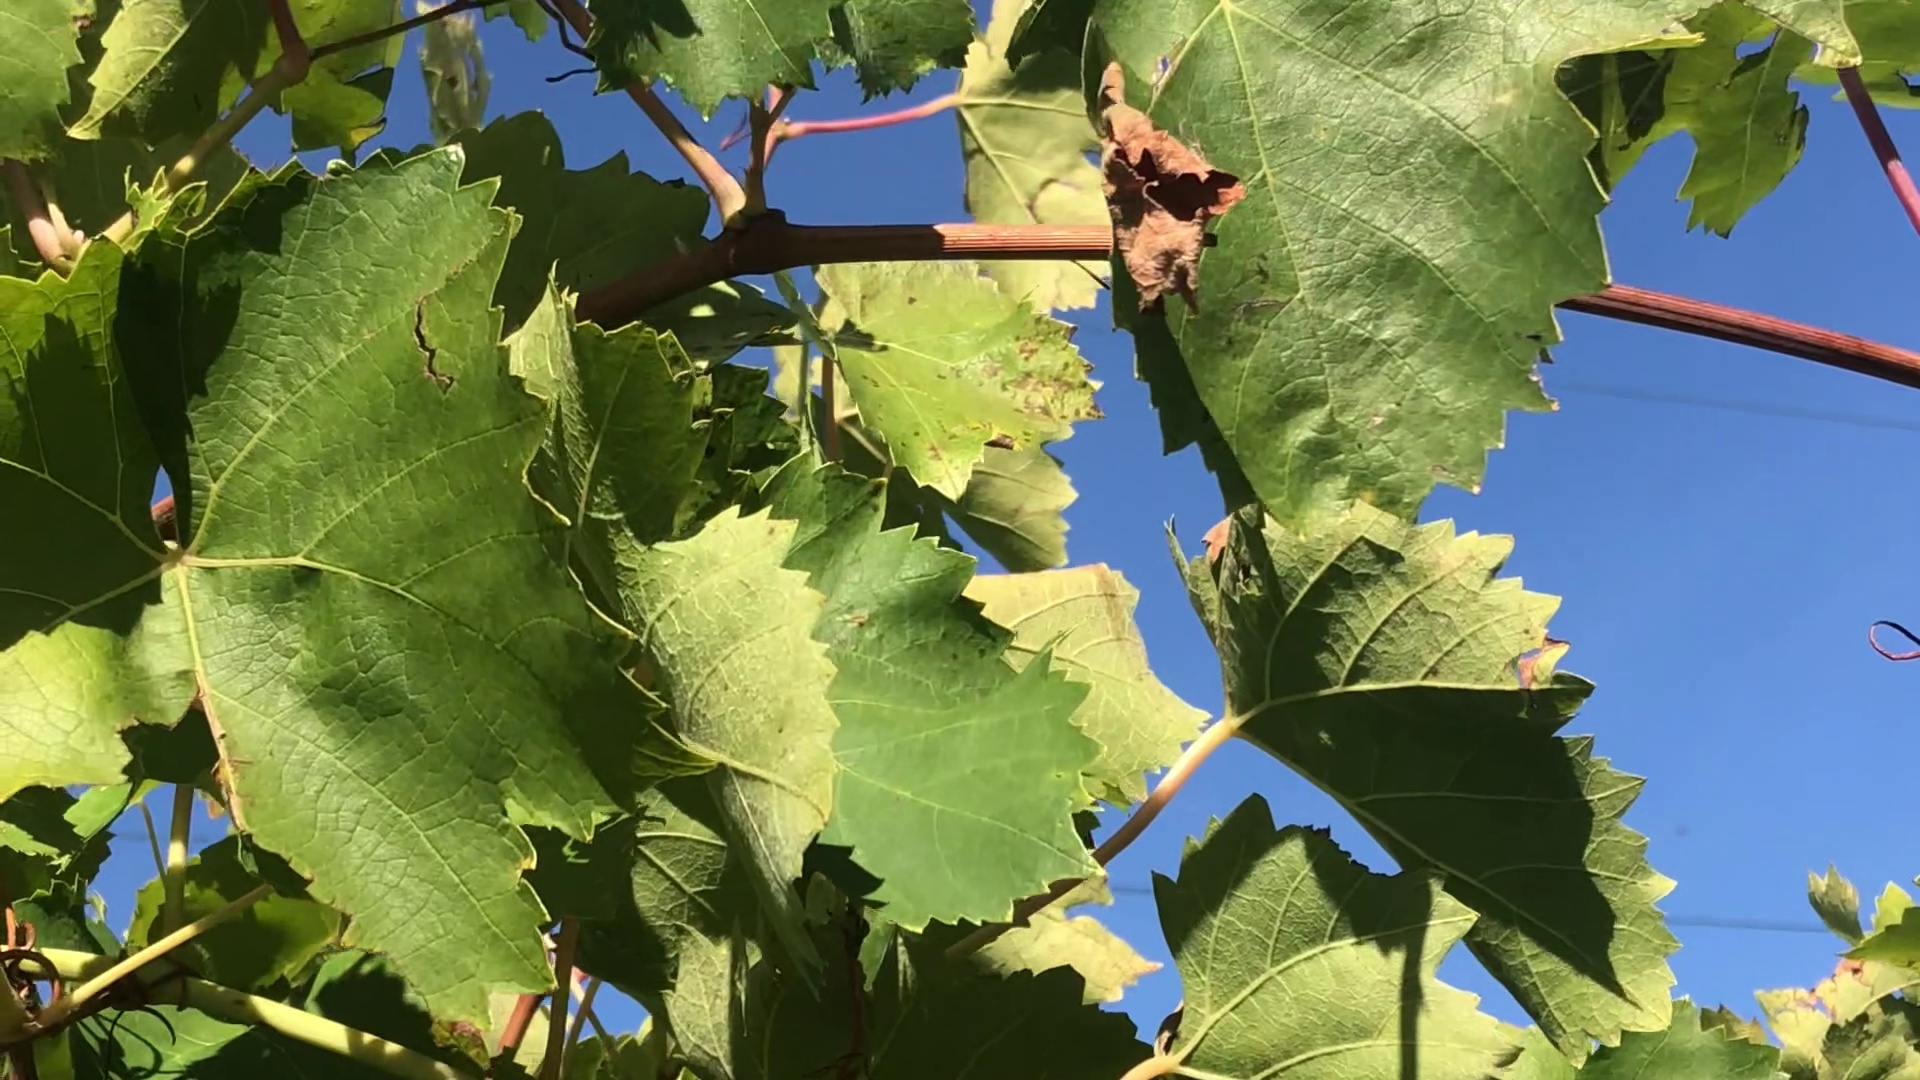
Label: healthy